Open-wheel car

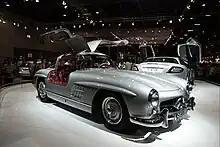
A 1954 Mercedes-Benz 300 SL which featured wheels under the main body of the vehicle, primarily for aerodynamic drag reduction

Formula One cars have almost exclusively used the open-wheel design throughout the history of the championship. The only notable exception was the "Monza body" variation of the Mercedes-Benz W196 racer of 1954–55, which covered the wheels with bodywork for aerodynamic reasons. Modern Formula One regulations mandate the open-wheel configuration.